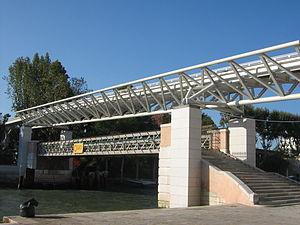
Le canal de Santa Chiara est un canal de Venise dans le sestiere de Santa Croce. Au sud, il est prolongé dans le canal de la Scomenzera, situé au-delà de la confluence avec le rio di Santa Marta.